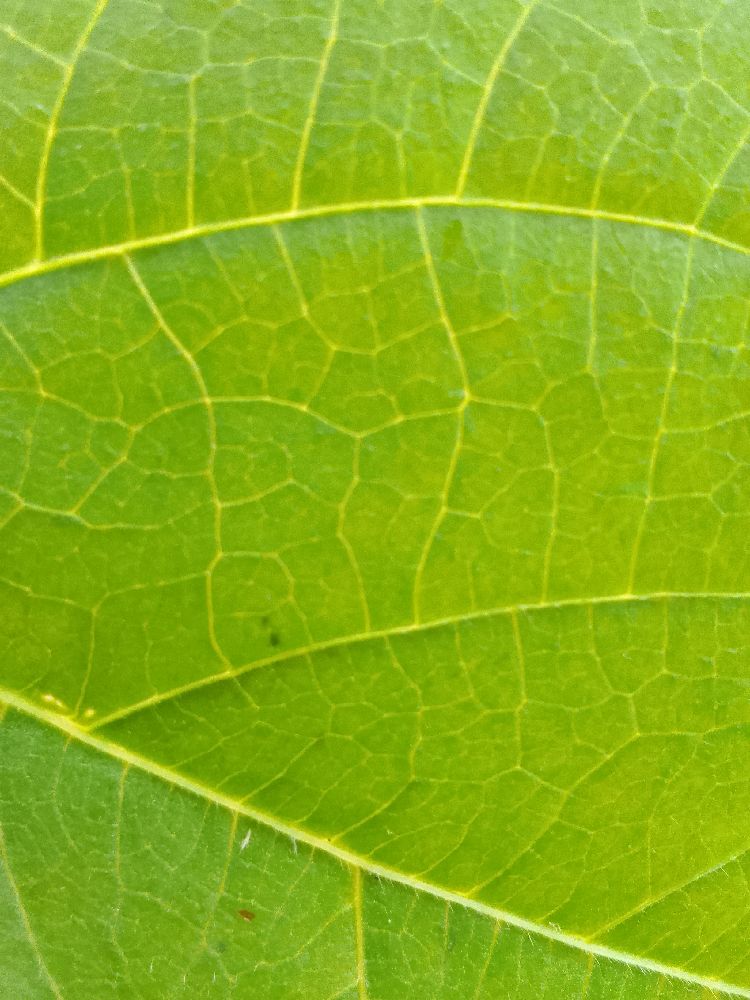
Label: healthy